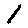
Label: 1